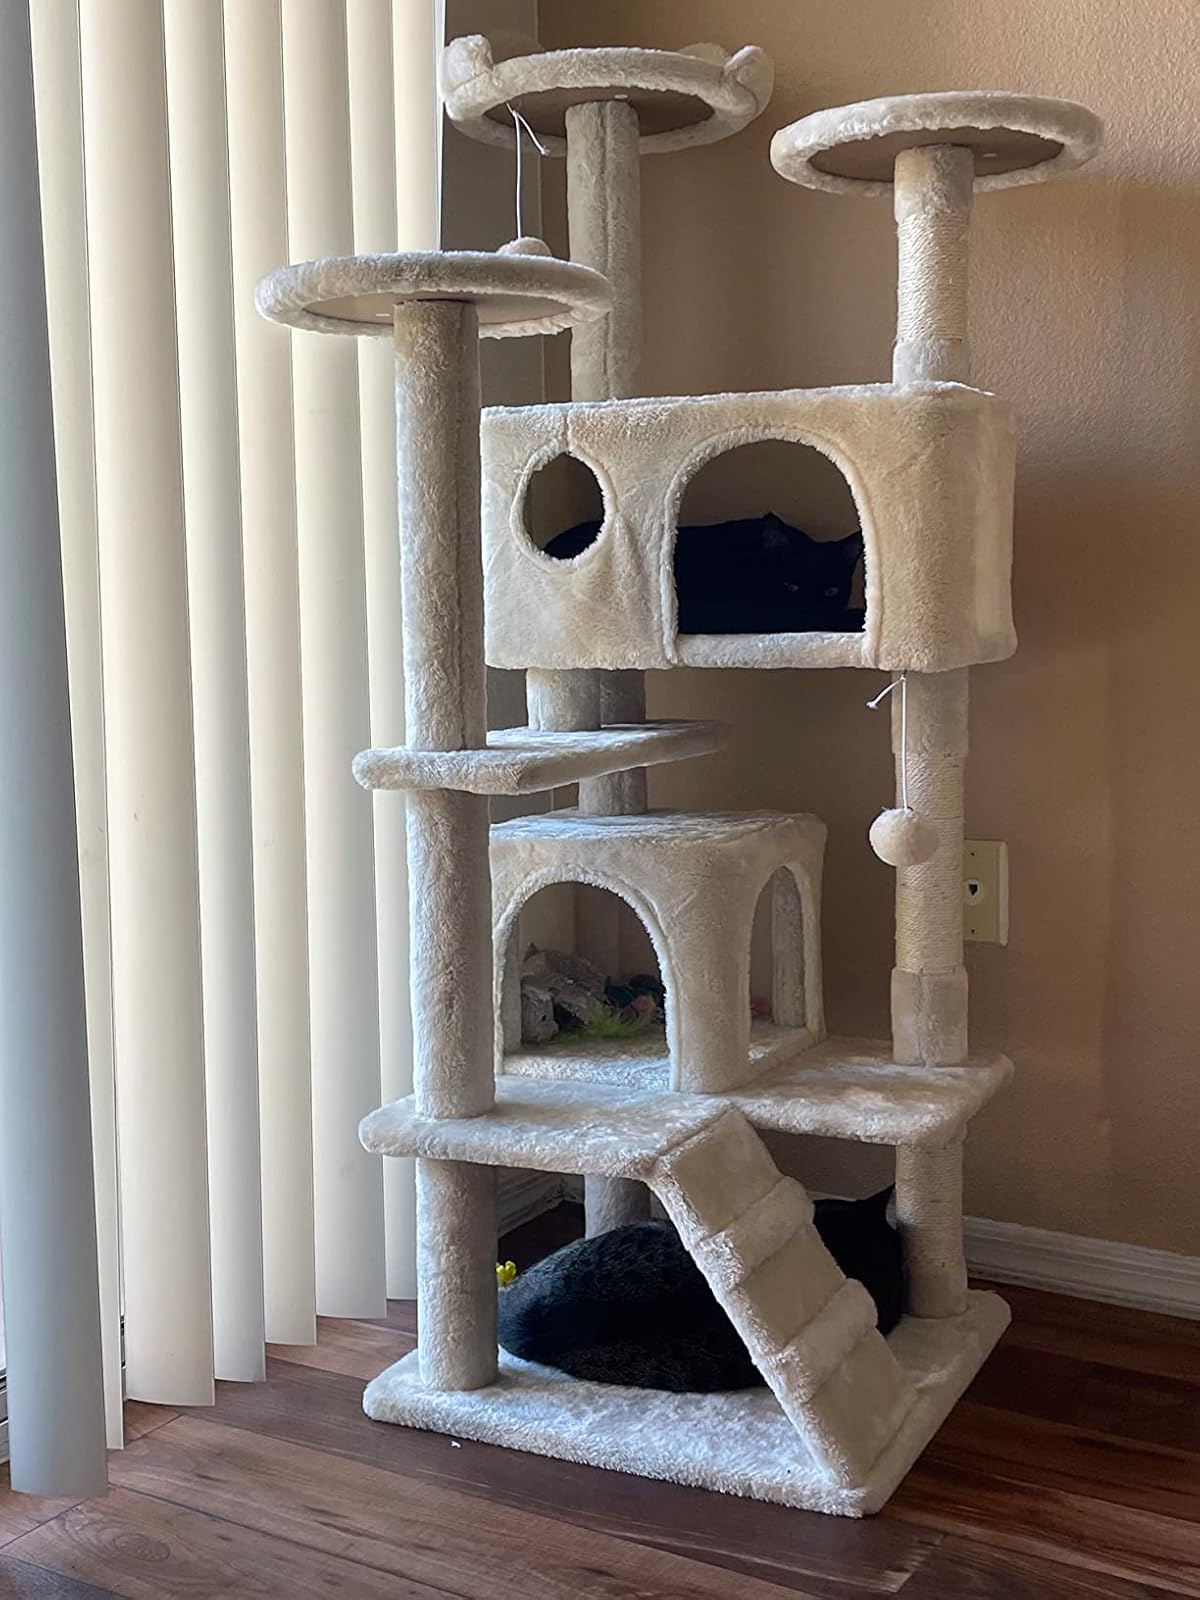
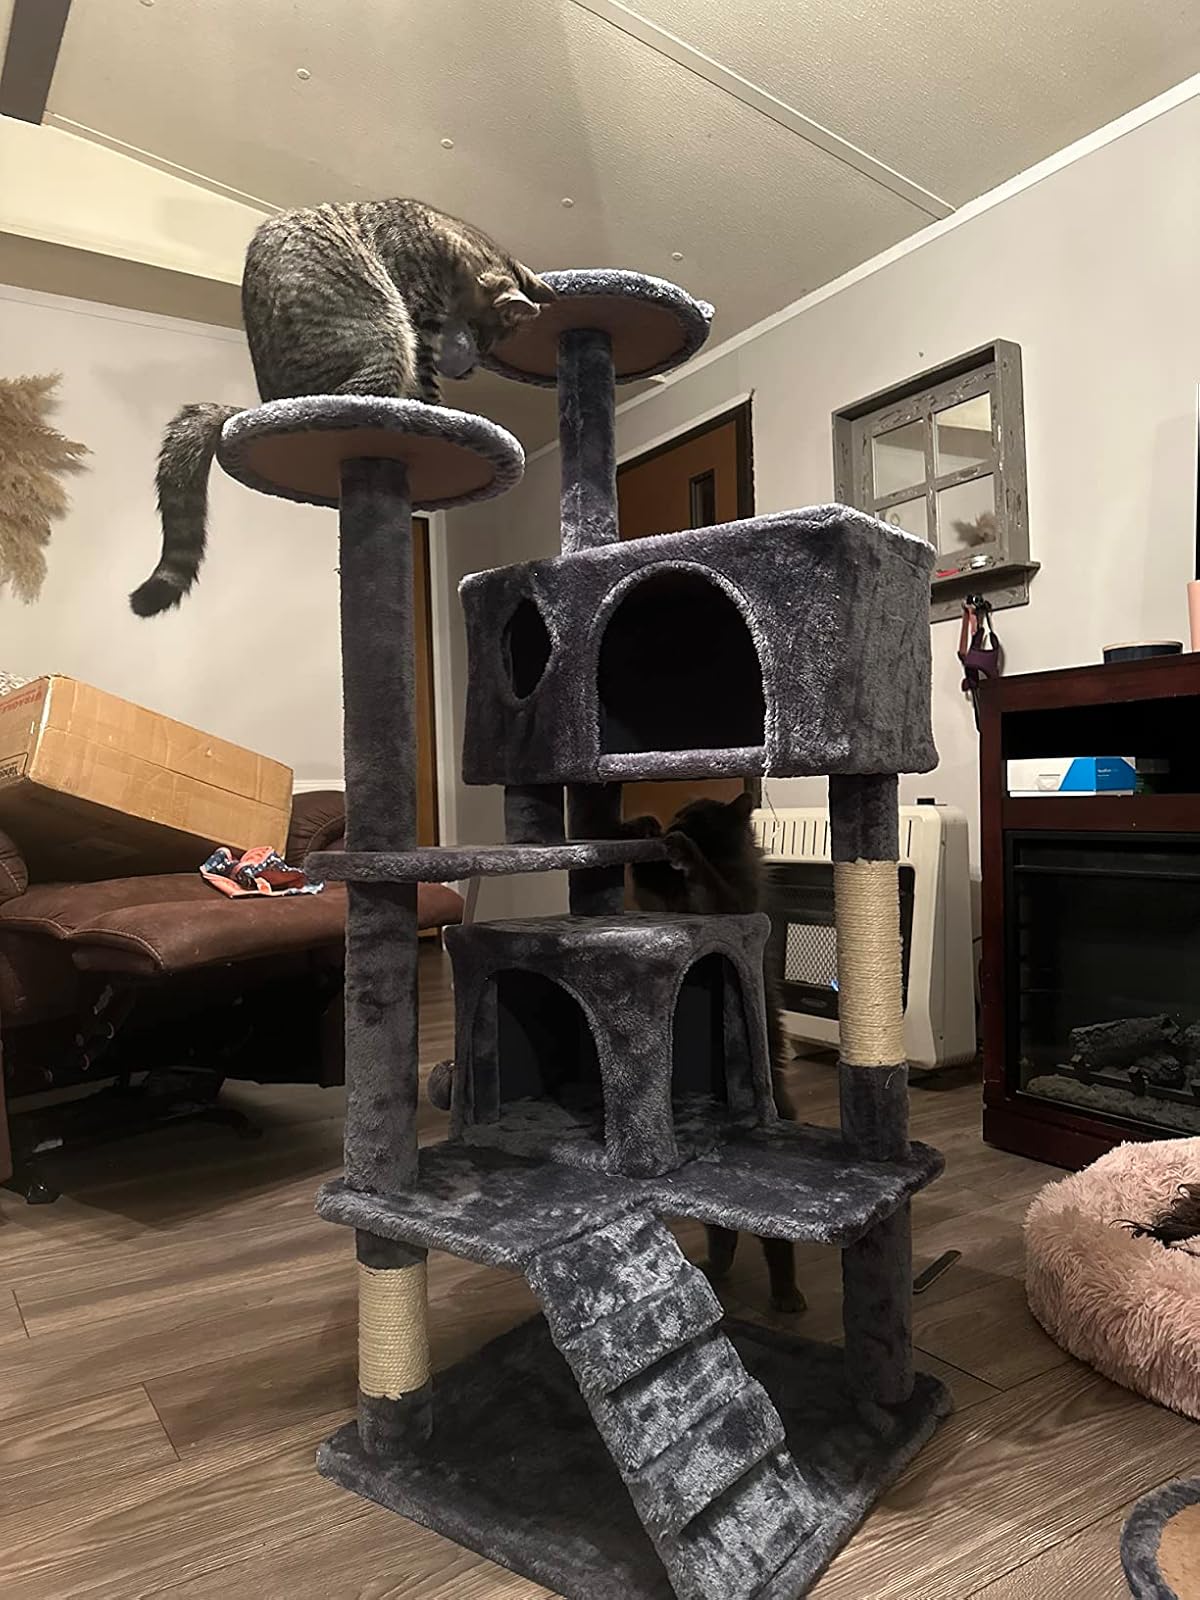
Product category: items_cat tree
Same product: no